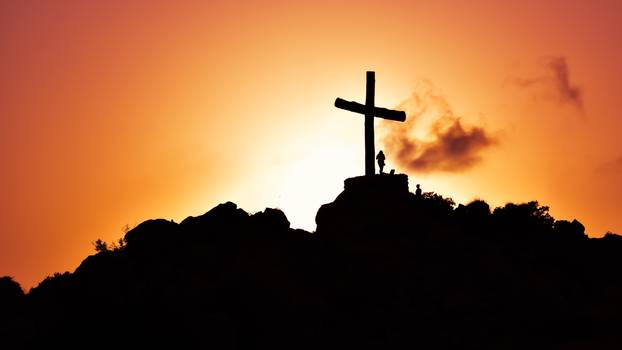
Label: No Watermark